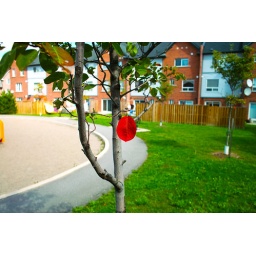
Every Tree in this park had 1 red leaf (look at other tree to the rear-right).